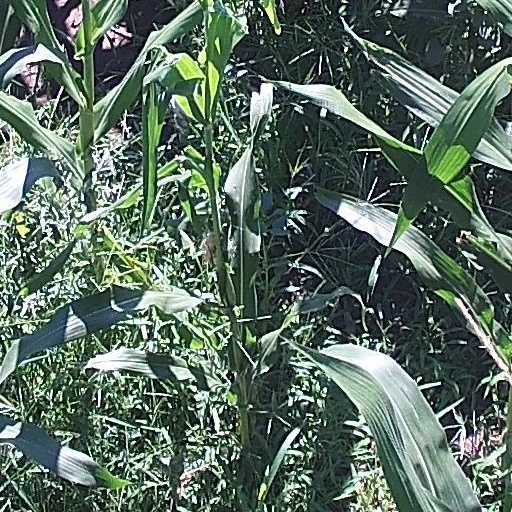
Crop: maize; corn